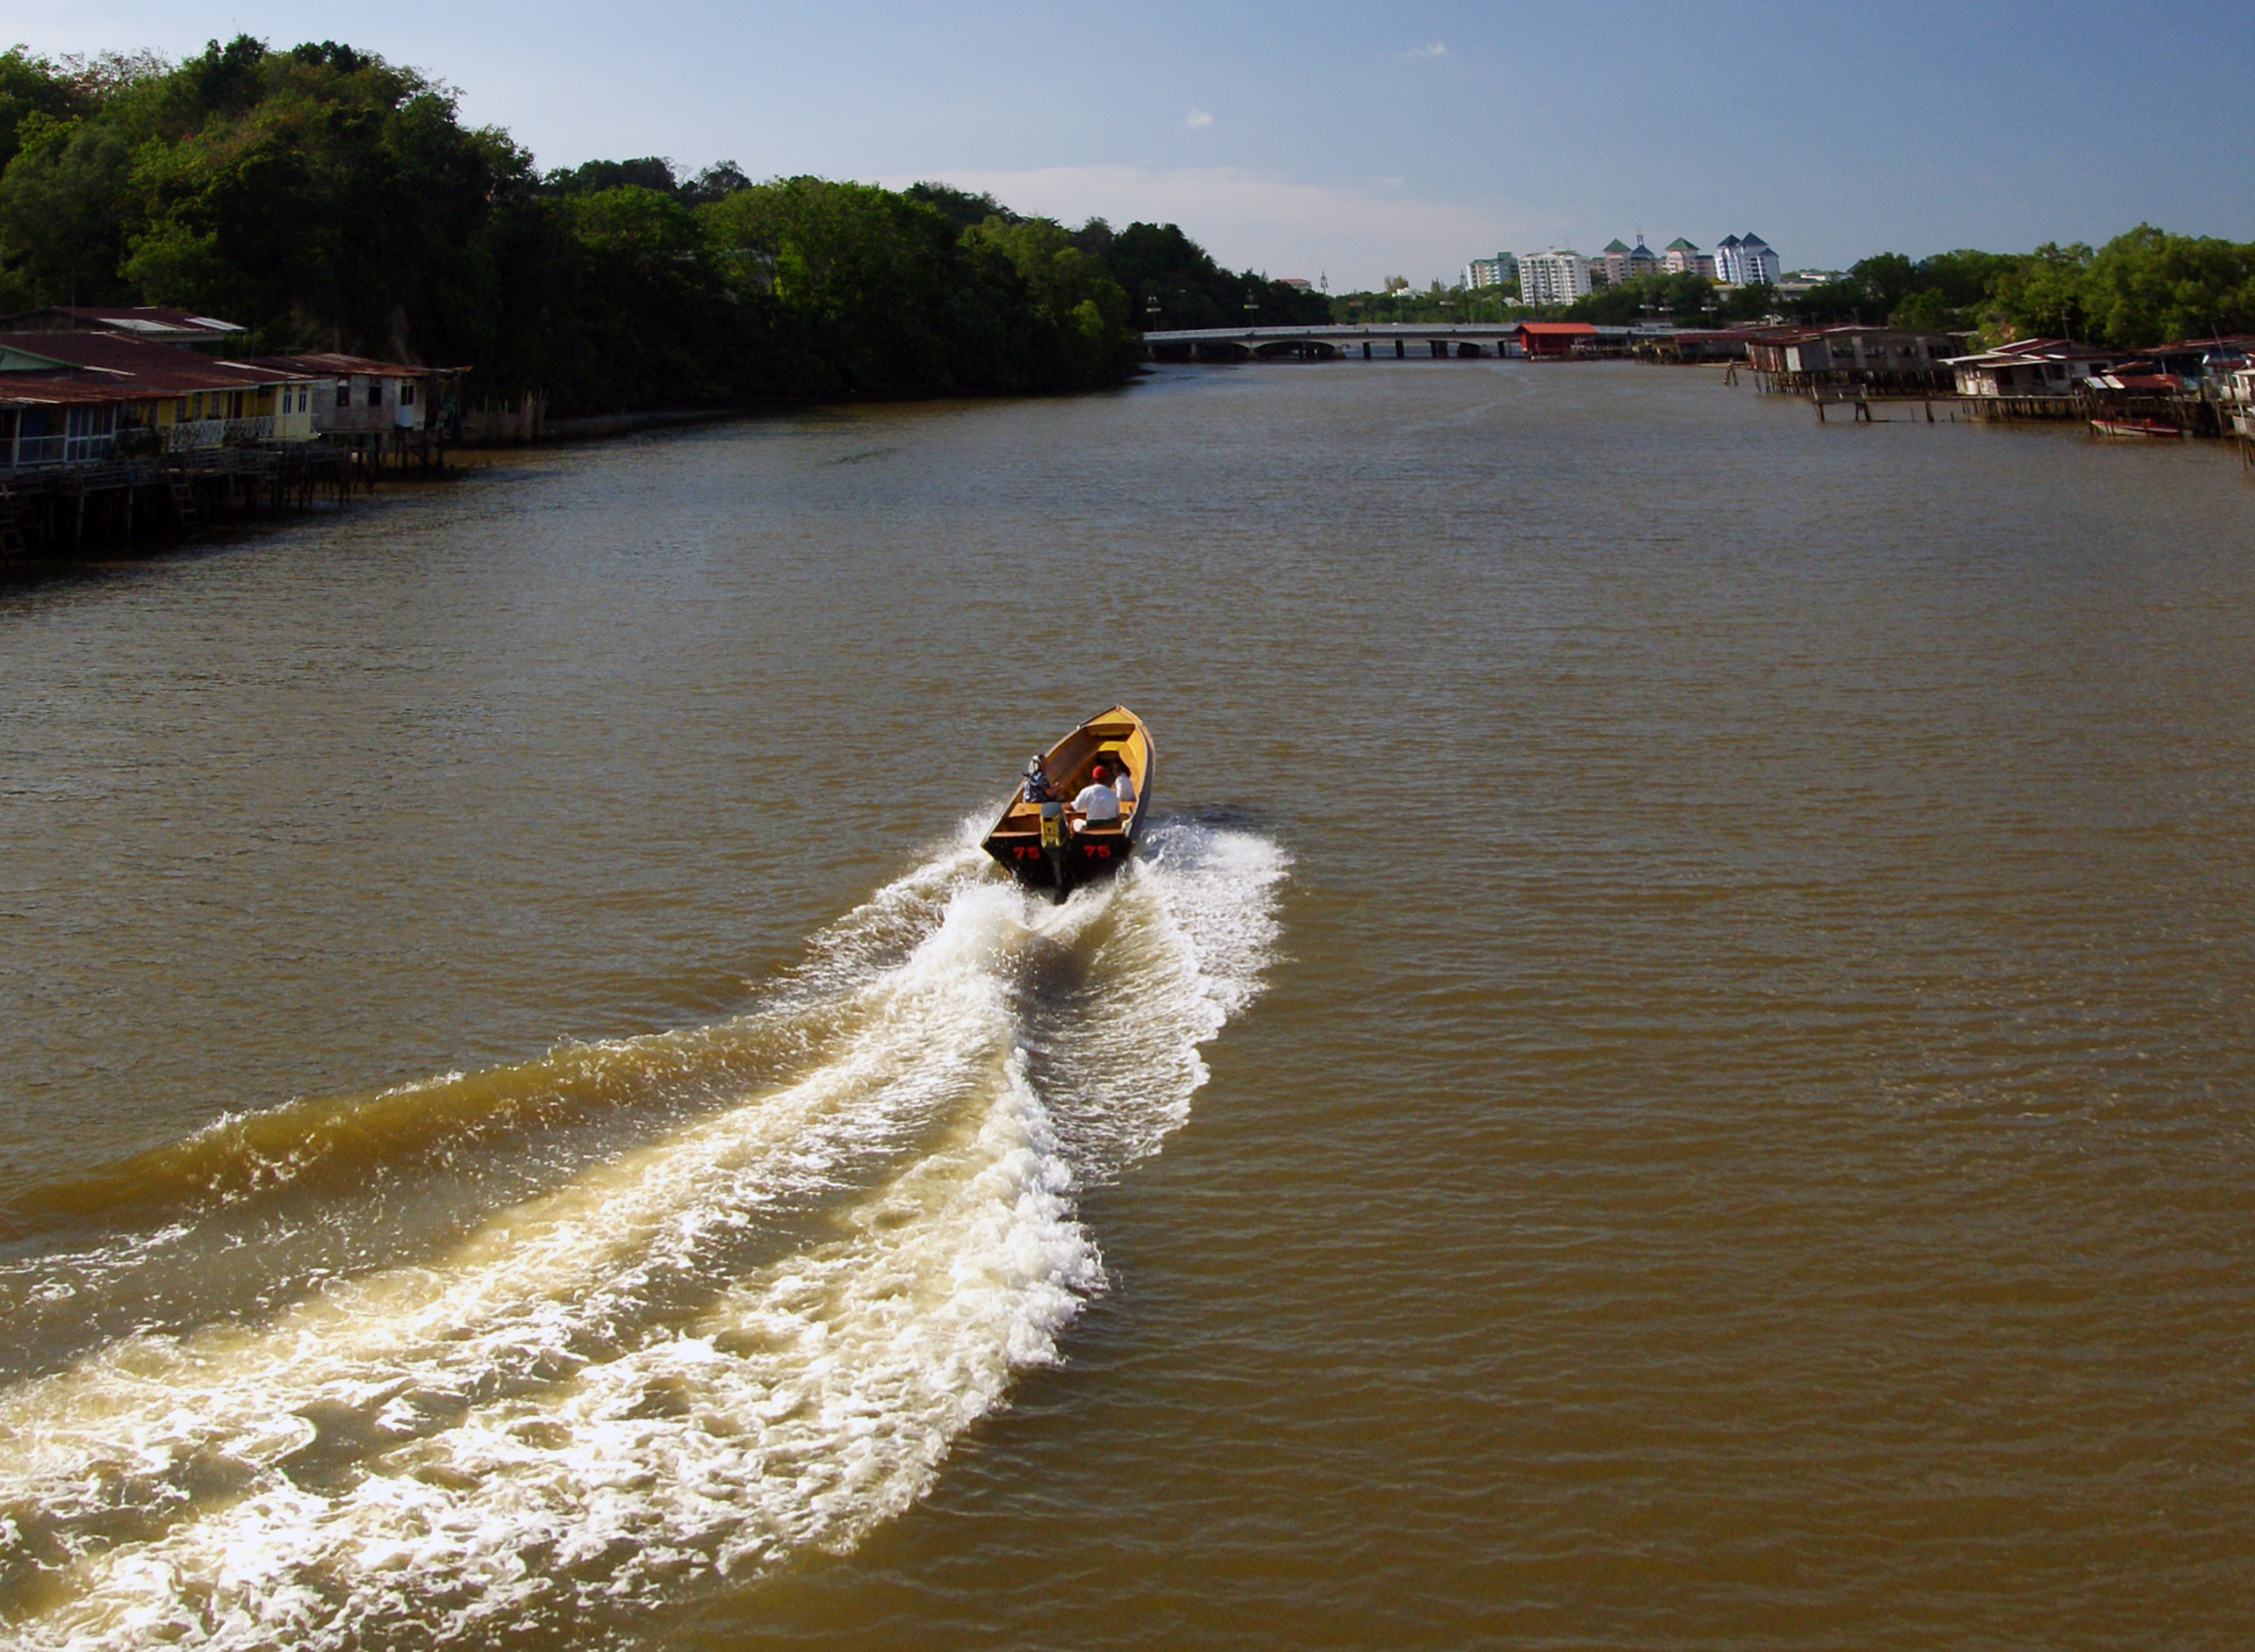
sea, coast, water, boat, shore, wave, river, vehicle, asia, waterway, body of water, boating, brunei, watervillage, watertaxi, kampongayer, povety